Ahmet Daca

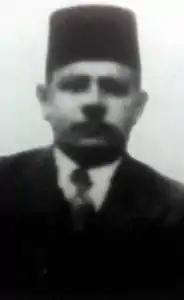
Ahmet Aga Daca

Ahmet Daca (died 1945), known also as Ahmet Aga was a Yugoslav Albanian political figure of Sandžak region during World War II.